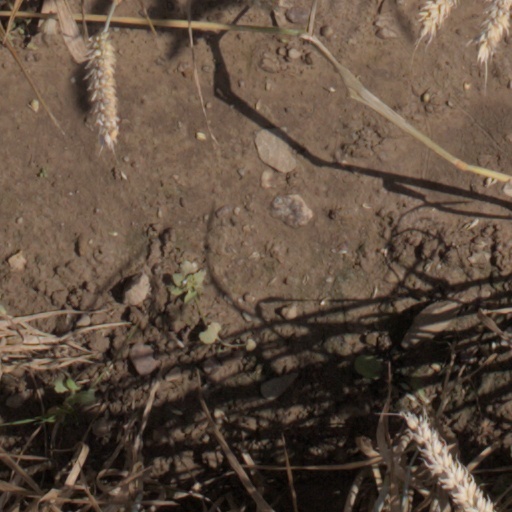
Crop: wheat